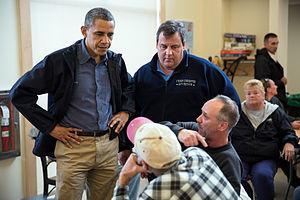
Christopher James Christie, dit Chris Christie, né le 6 septembre 1962 à Newark, est un homme politique américain, membre du Parti républicain et gouverneur du New Jersey de 2010 à 2018. Il est auparavant procureur des États-Unis pour le district du New Jersey de 2002 à 2008.